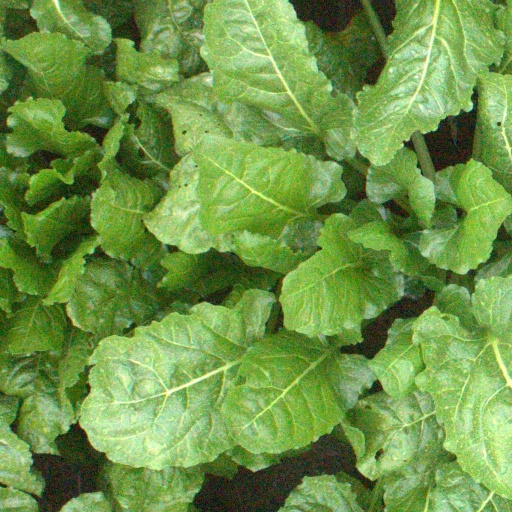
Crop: sugar beet